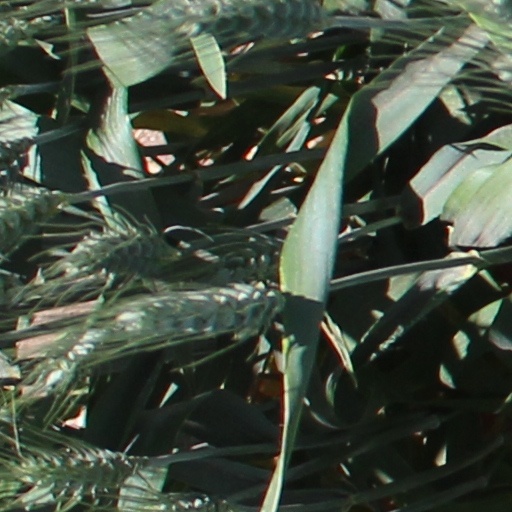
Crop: wheat